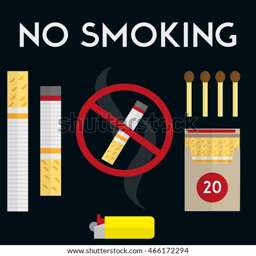
no smoking sign with cigarettes , lighter and matches .